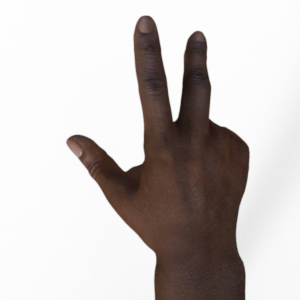
Label: scissors